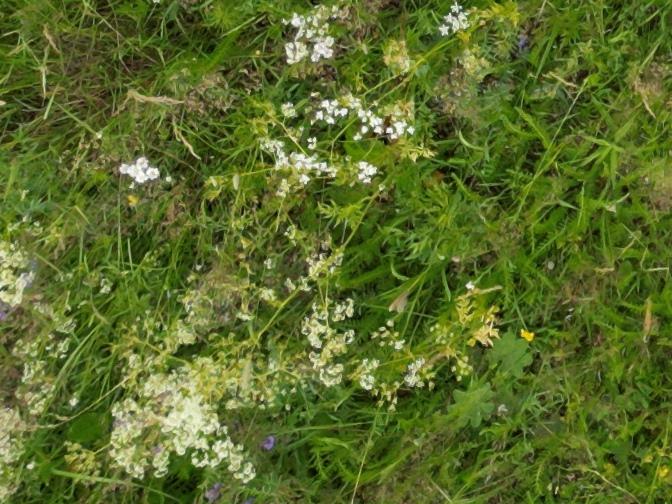
Flowers visible: yarrow flowers, yarrow flowers, yarrow flowers, yarrow flowers, yarrow flowers, yarrow flowers, yarrow flowers, yarrow flowers, yarrow flowers